1984 World Snooker Championship

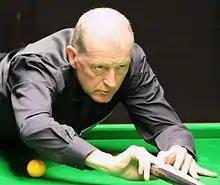
Steve Davis (pictured in 2012) defeated Jimmy White 18–16 in the final, retaining the title and winning his third world championship.

The quarter-finals were scheduled to each be played over three sessions, on 1 and 2 May, as best-of-25-frames matches. Steve Davis won the first three frames of his match against Terry Griffiths, but Griffiths won the next five frames to lead 5–3. Griffiths then won the first frame of the second session to lead 6–3. Davis, however, pulled back to level the match at 6–6, and the second session ended tied at 8–8. Davis won five of the seven frames in the third session to win 13–10 in a highly technical and safety-oriented match.